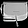
Label: Bag